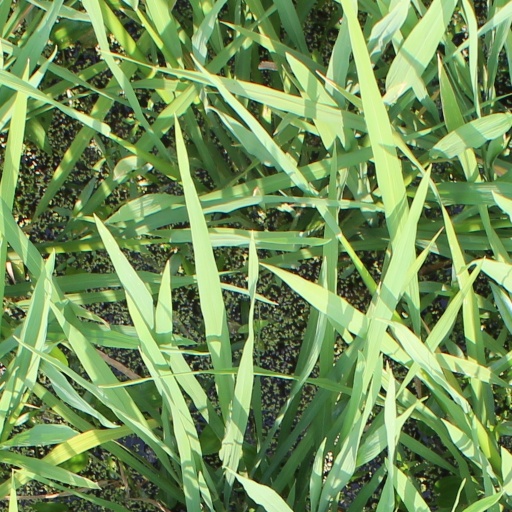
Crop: rice